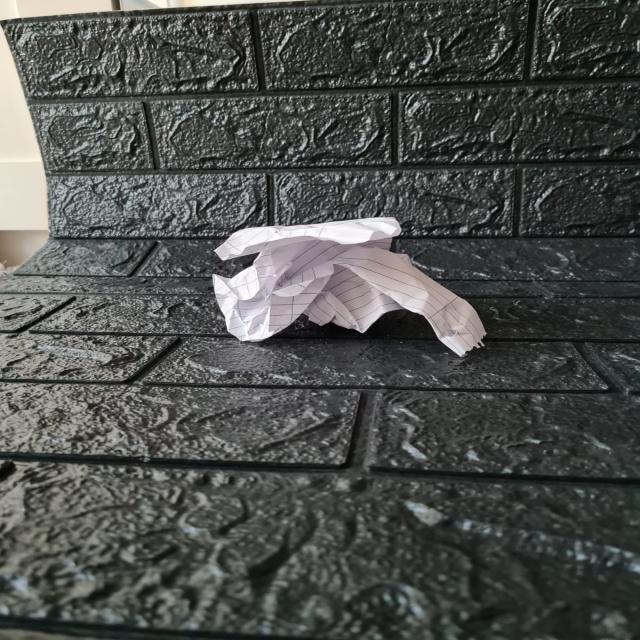
Label: tissues